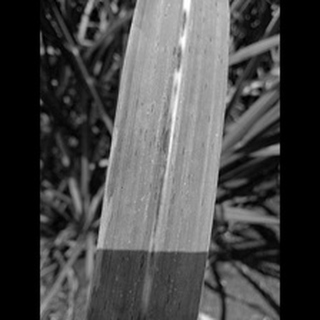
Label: sugarcane_rust